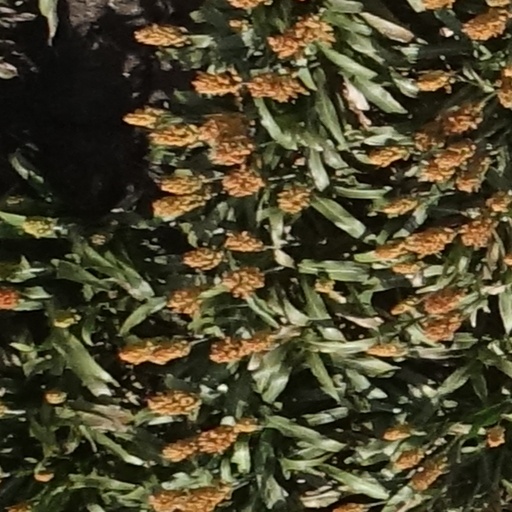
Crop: sorghum